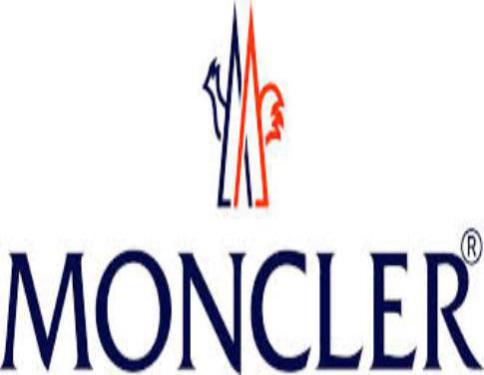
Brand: moncler-2
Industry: Clothes